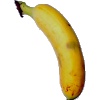
Label: banana_lady_finger